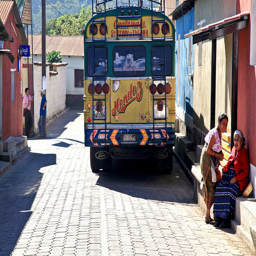
Women next to building of roadway with commuter bus in rural area.
Two women sit on the sidewalk while a colorful bus passes by.
A yellow bus driving down a city street.
a yellow bus drives down a neatly paved street
a big yellow bus that is next to a building